Second battle of Lexington

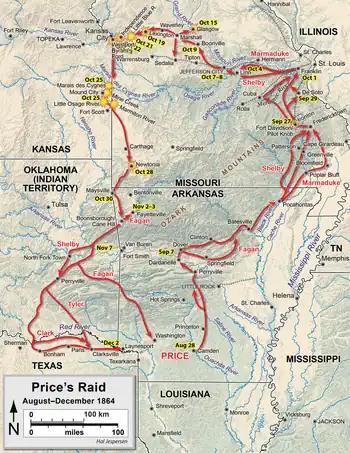
Map of Price's raid

At the start of the American Civil War in 1861, the state of Missouri was a slave state, but did not secede. However, the state was politically divided: Governor Claiborne Fox Jackson and the Missouri State Guard (MSG) supported secession and the Confederate States of America, while Brigadier General Nathaniel Lyon and the Union Army supported the United States and opposed secession. Under Major General Sterling Price, the MSG defeated Union armies at the battles of Wilson's Creek and Lexington in 1861, but by the end of the year, Price and the MSG were restricted to the southwestern portion of the state. Meanwhile, Jackson and a portion of the state legislature voted to secede and join the Confederate States of America, while another element of the legislature voted to reject secession, essentially giving the state two governments. In March 1862, a Confederate defeat at the Battle of Pea Ridge in Arkansas gave the Union control of Missouri, and Confederate activity in the state was largely restricted to guerrilla warfare and raids throughout 1862 and 1863.